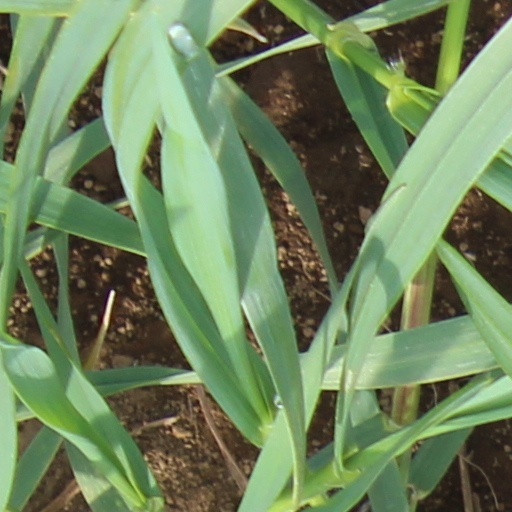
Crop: wheat